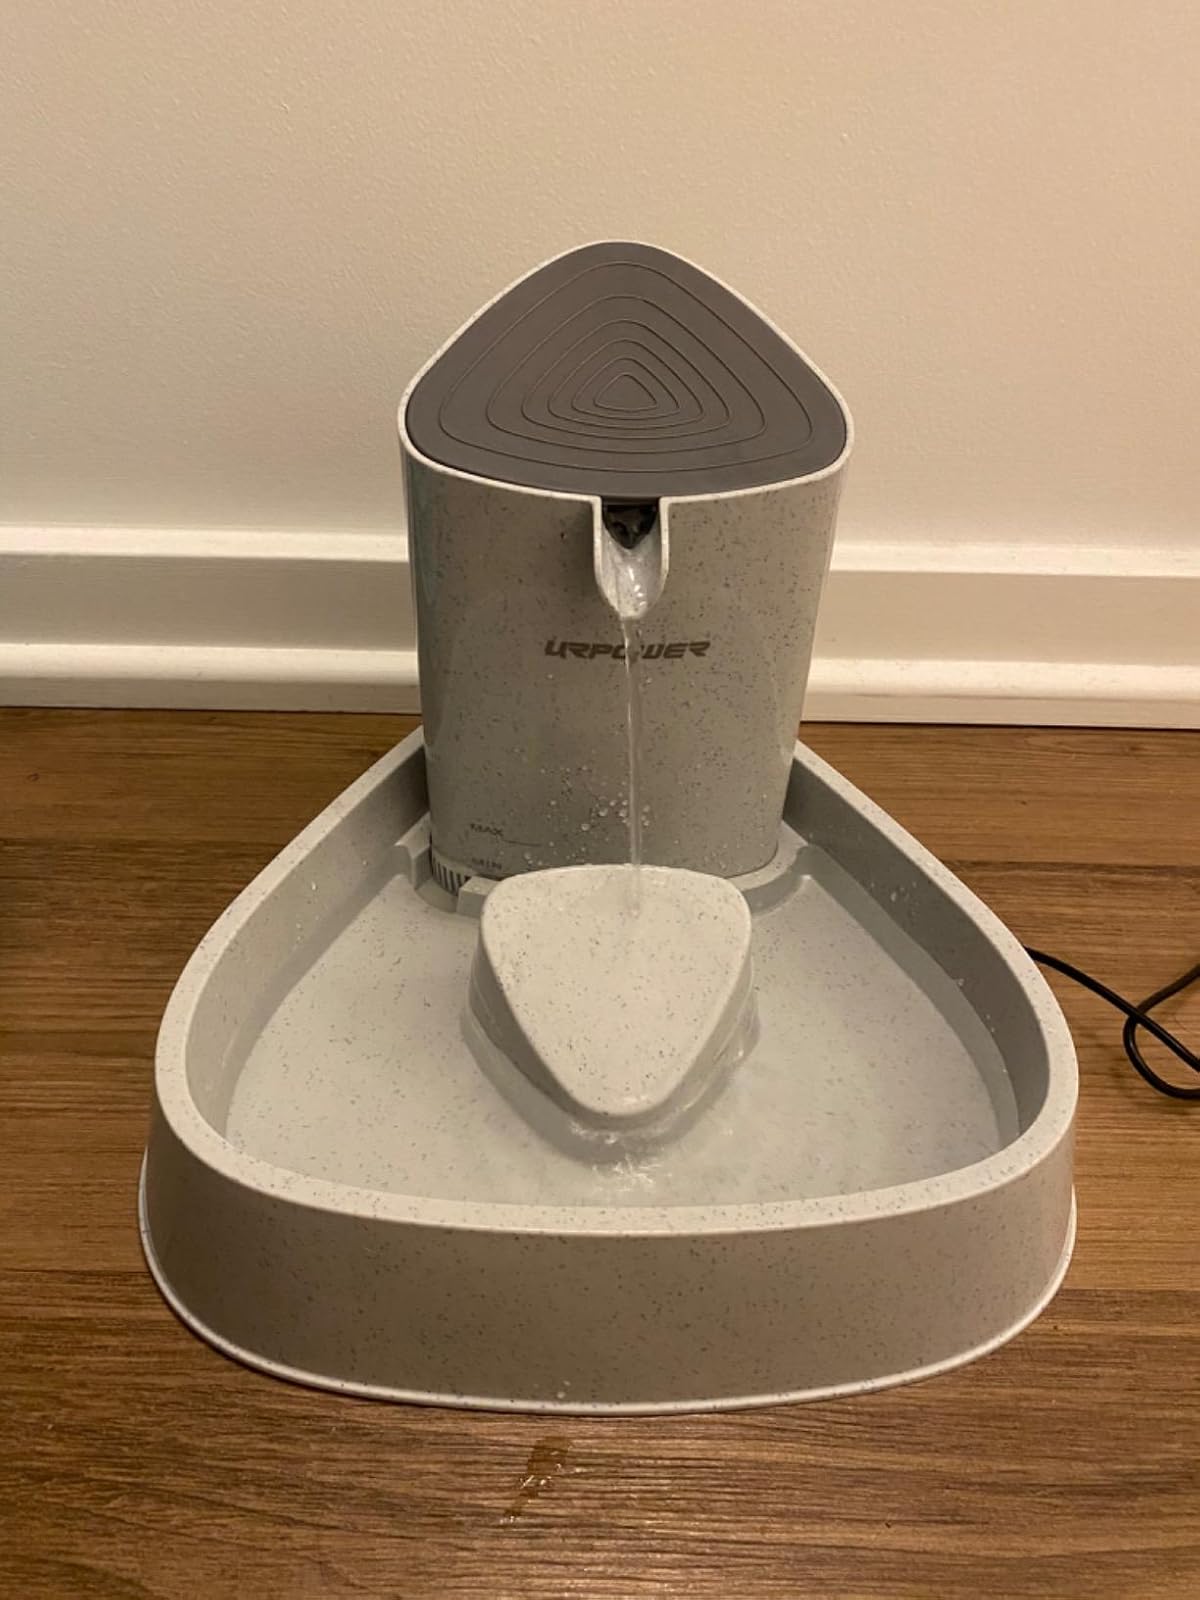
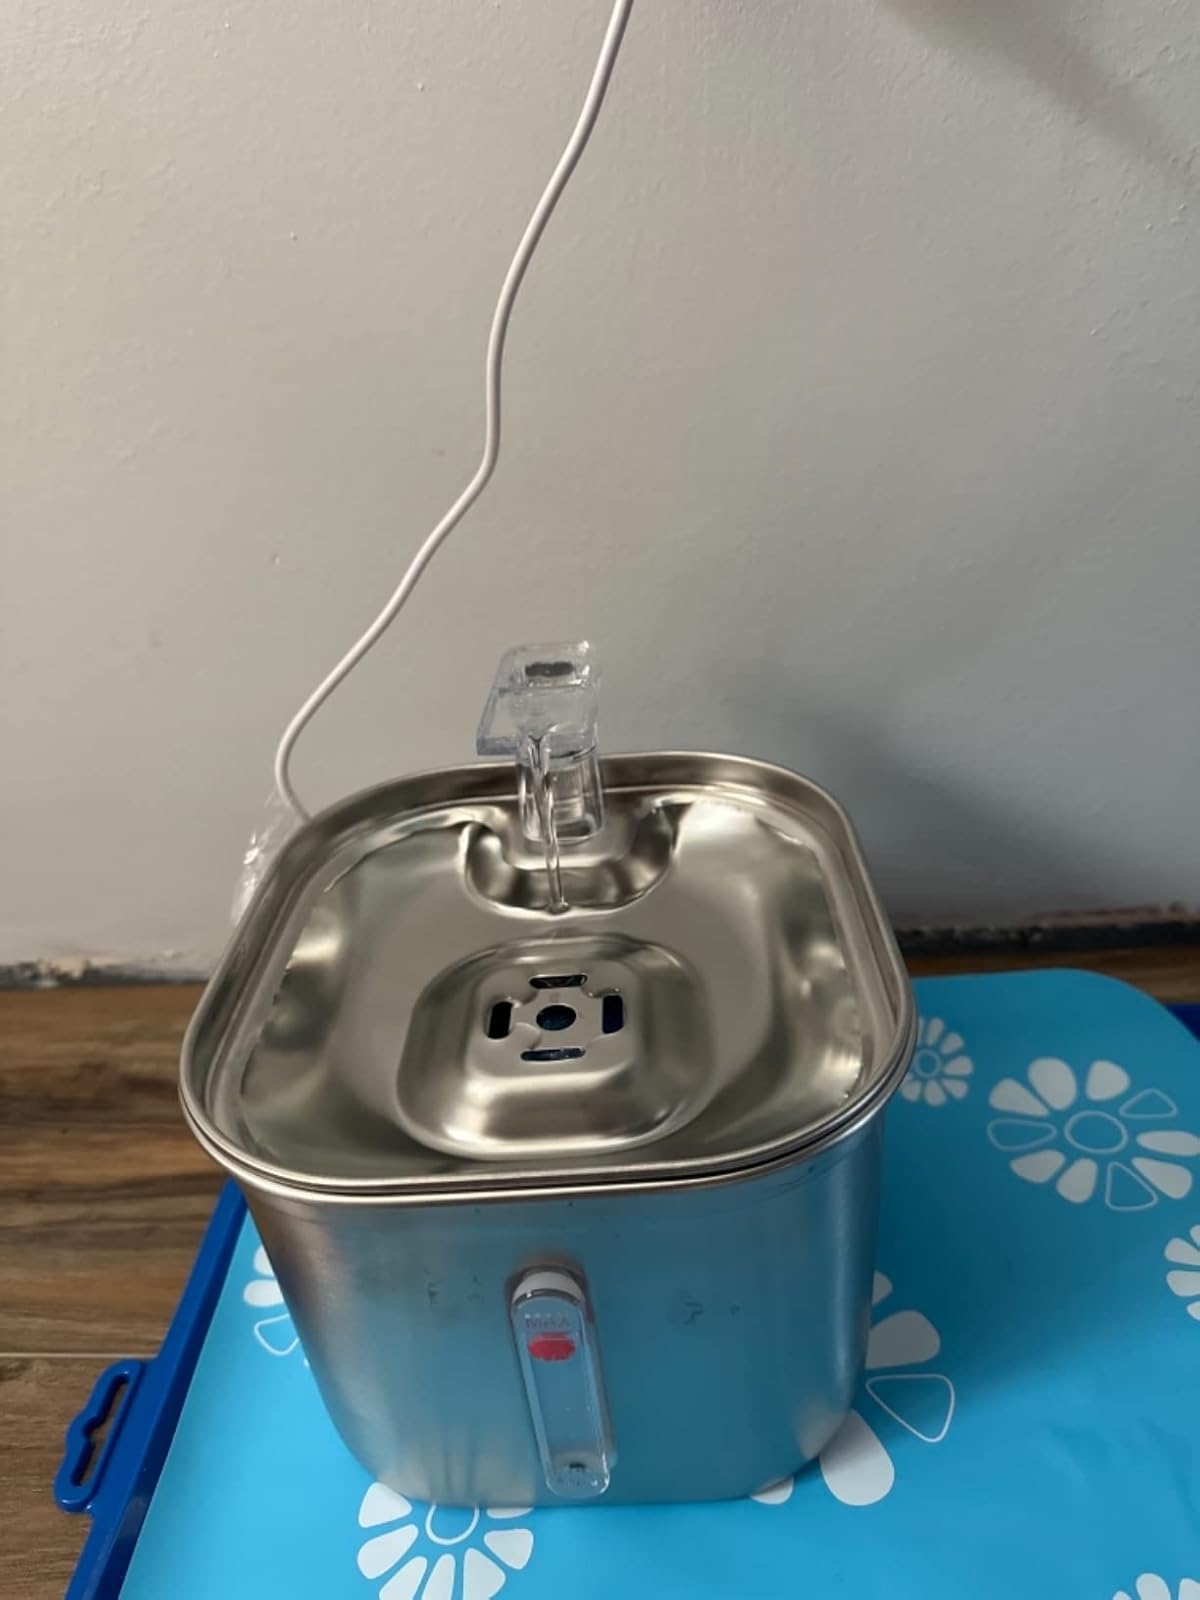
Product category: items_bowl
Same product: no